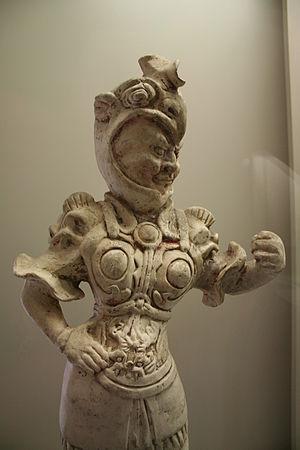
Musée Cernuschi, Paris, France.